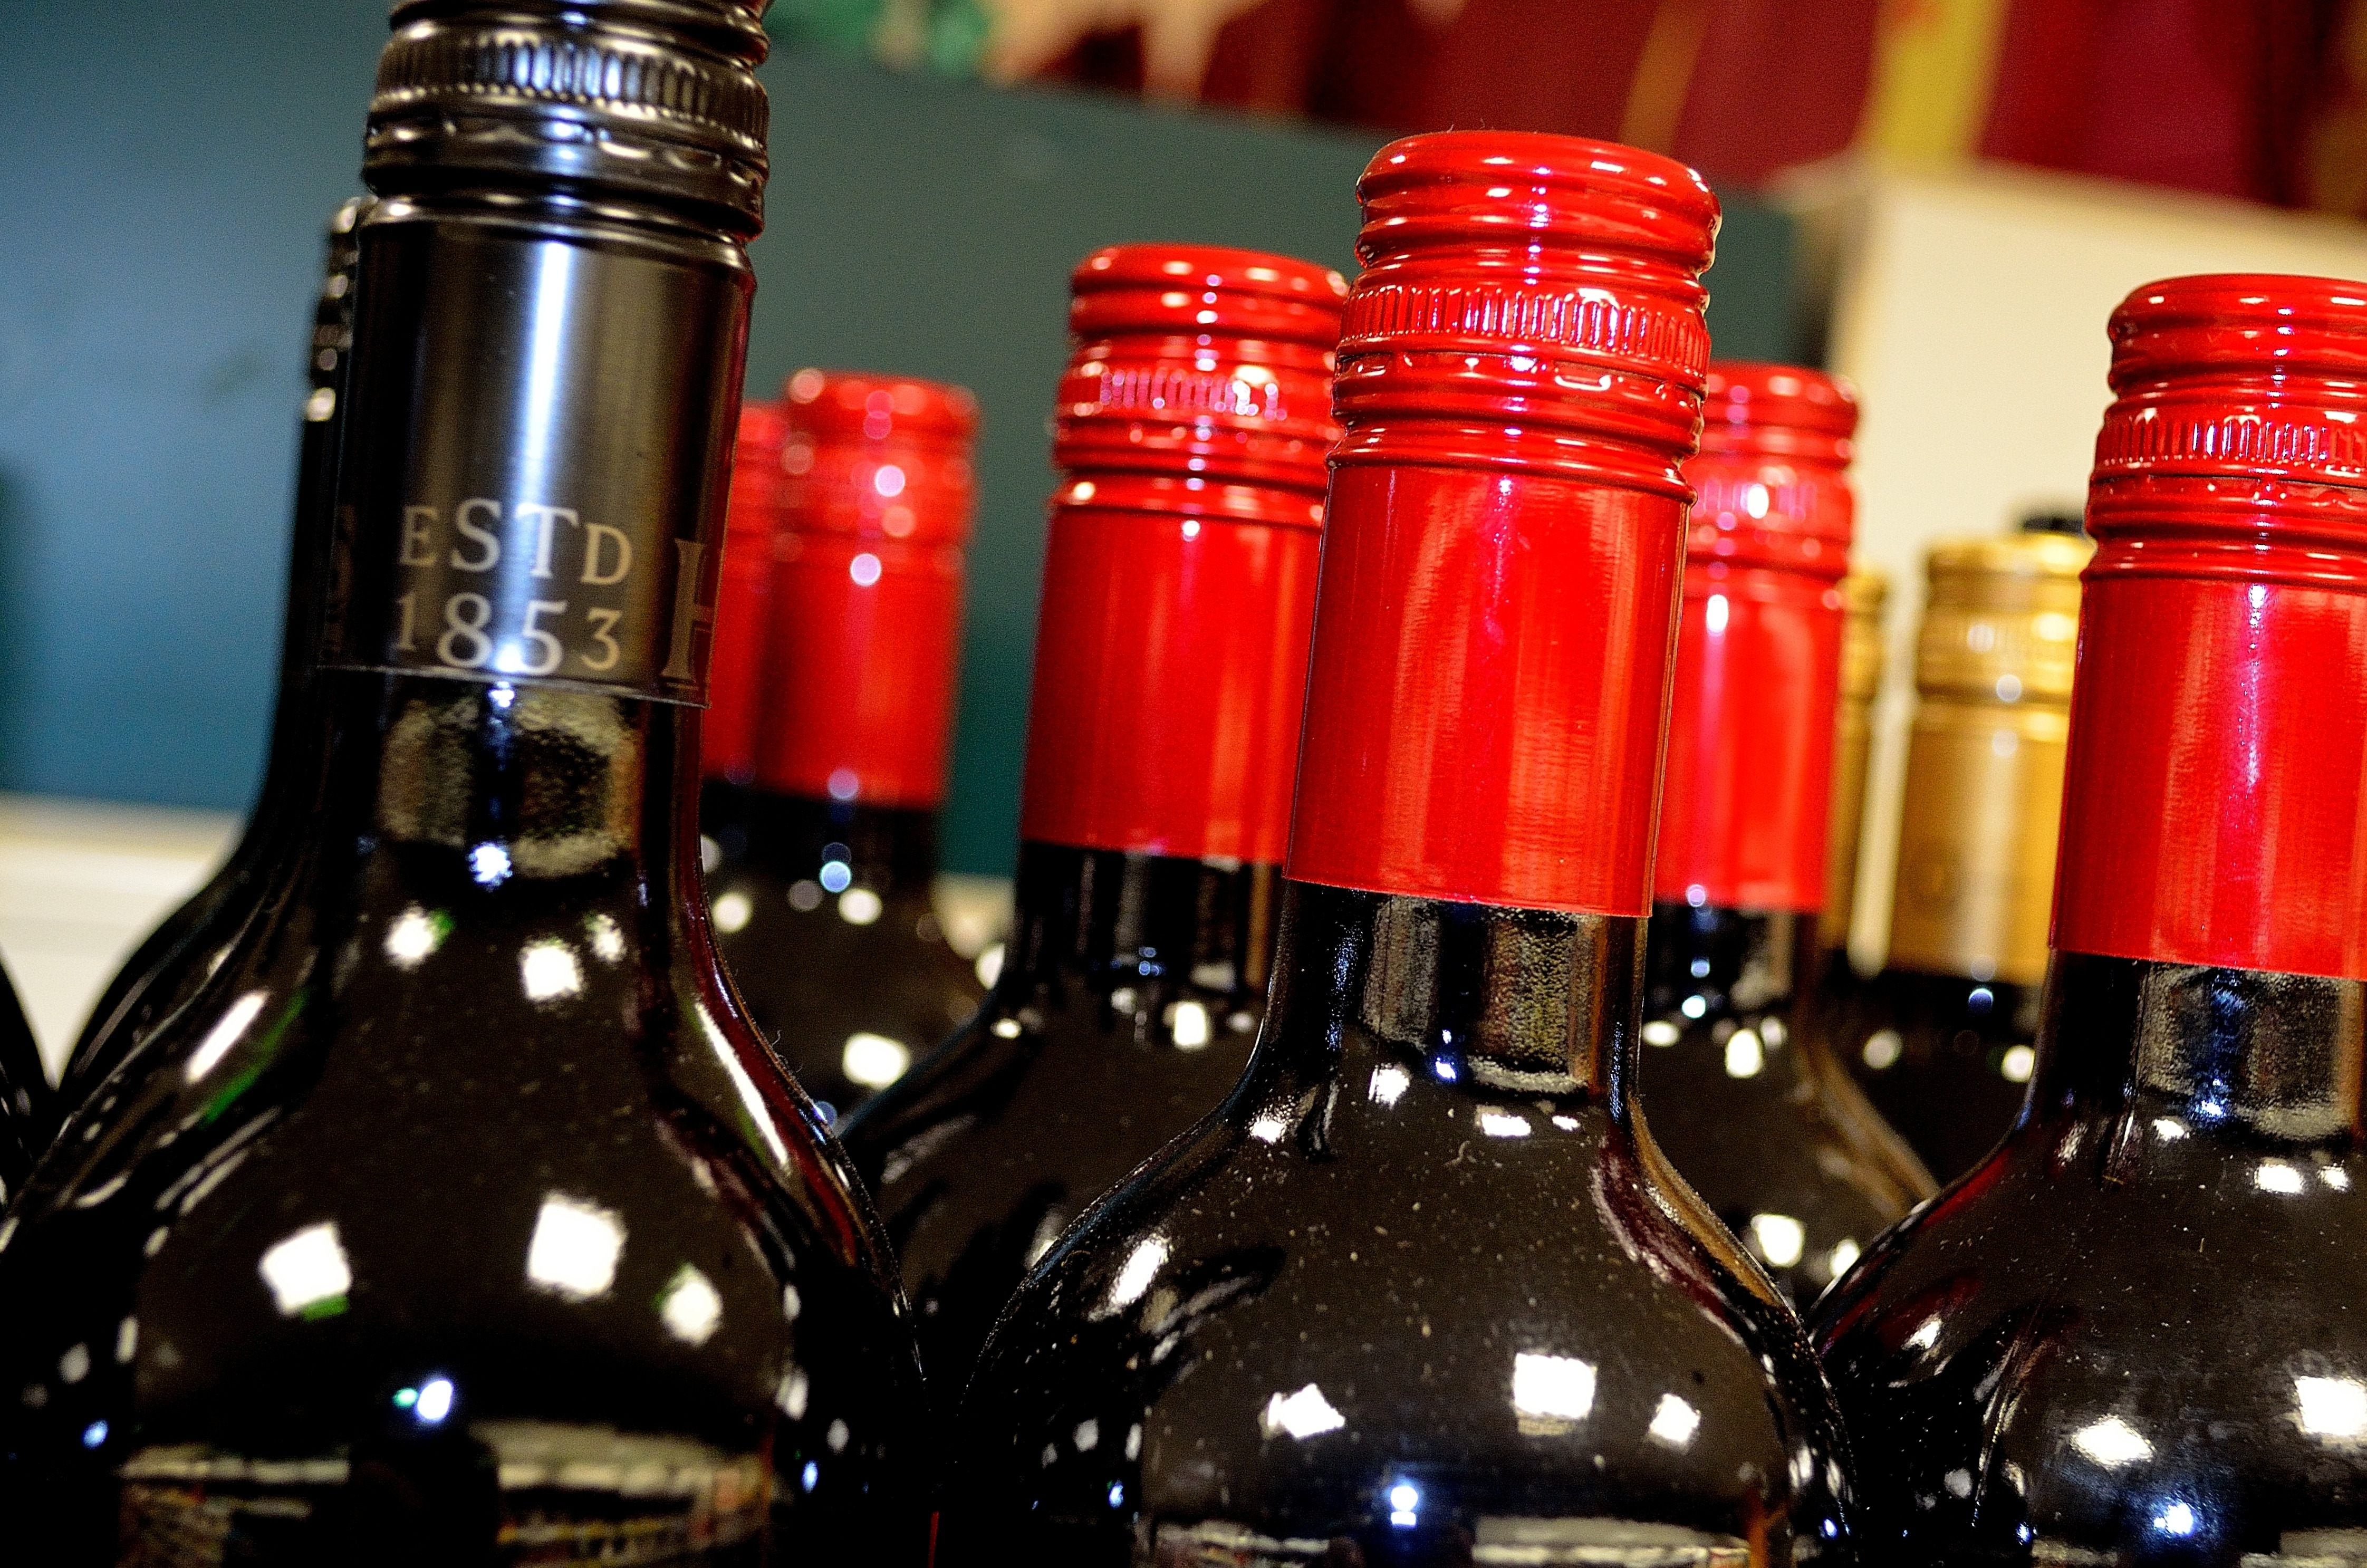
wine, white, vintage, old, red, macro, beverage, drink, bottle, alcohol, wine bottle, glass bottle, background, bottles, party, trade, liqueur, species, quality, taste, goods, tasting, distilled beverage, drinkware